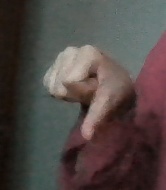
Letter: waw